Nuremberg S-Bahn

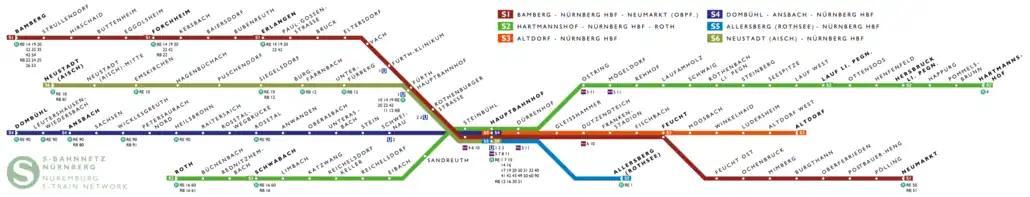
S-Bahn Nürnberg network map as displayed in trains

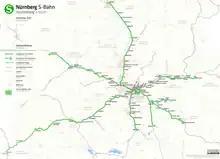
S-Bahn network

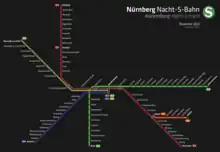
S-Bahn network by night

There is also a night service every 60 minutes between 1 a.m. and 3 a.m. on the lines S1, S2, S3, S4 and S6 on days before Saturday, Sunday and public holidays.